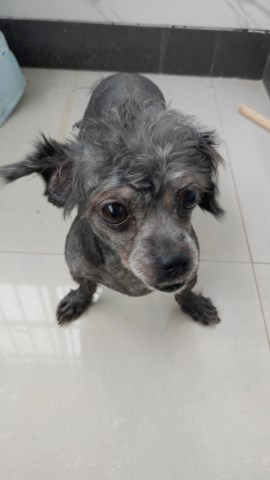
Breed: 2342-n000102-miniature_schnauzer